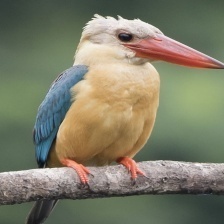
Species: STORK BILLED KINGFISHER
Scientific name: PELARGOPSIS CAPENSIS